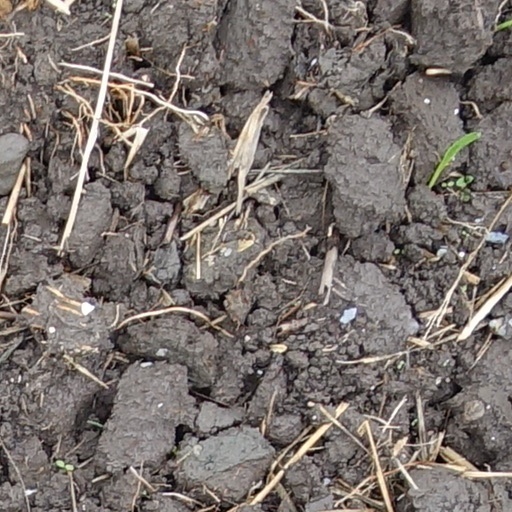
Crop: wheat